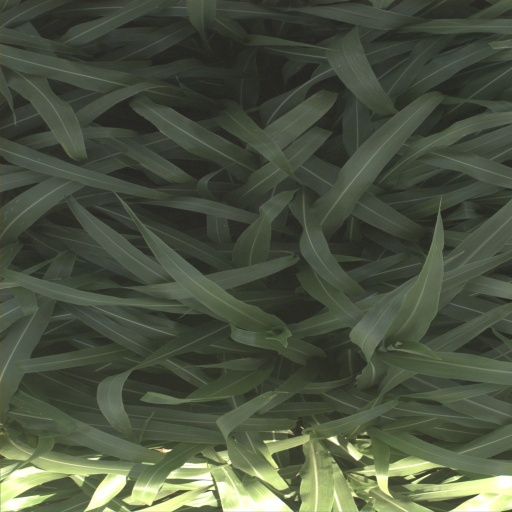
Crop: sorghum